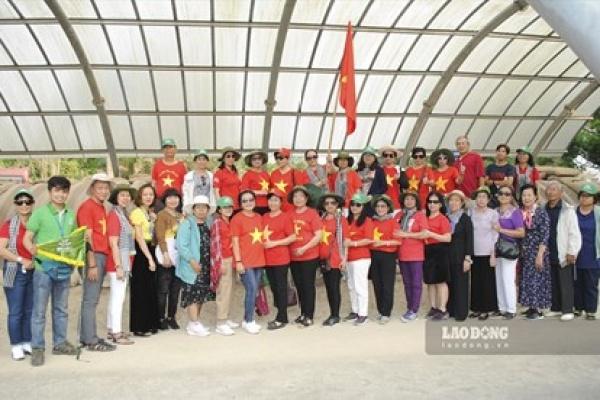
có một đám đông đang xếp hàng để chụp ảnh tập thể